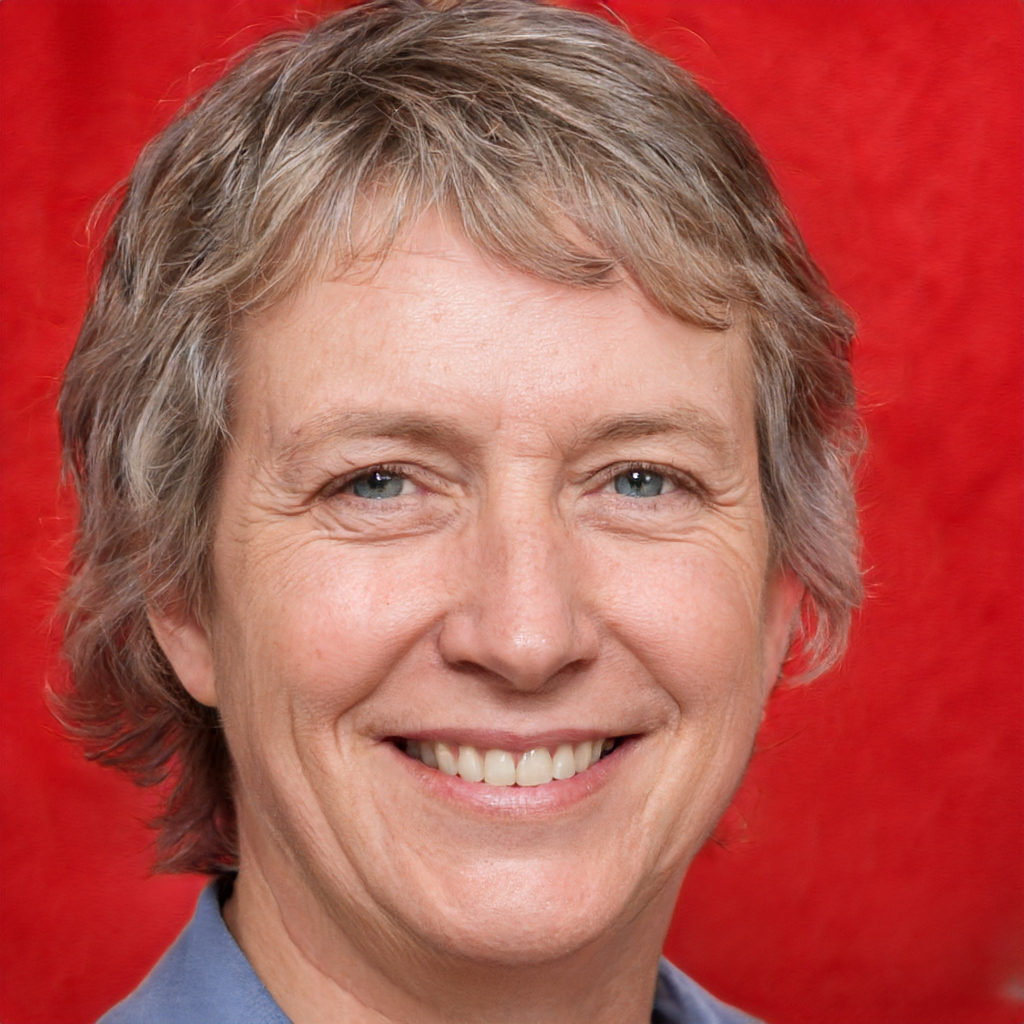
Gender: Male